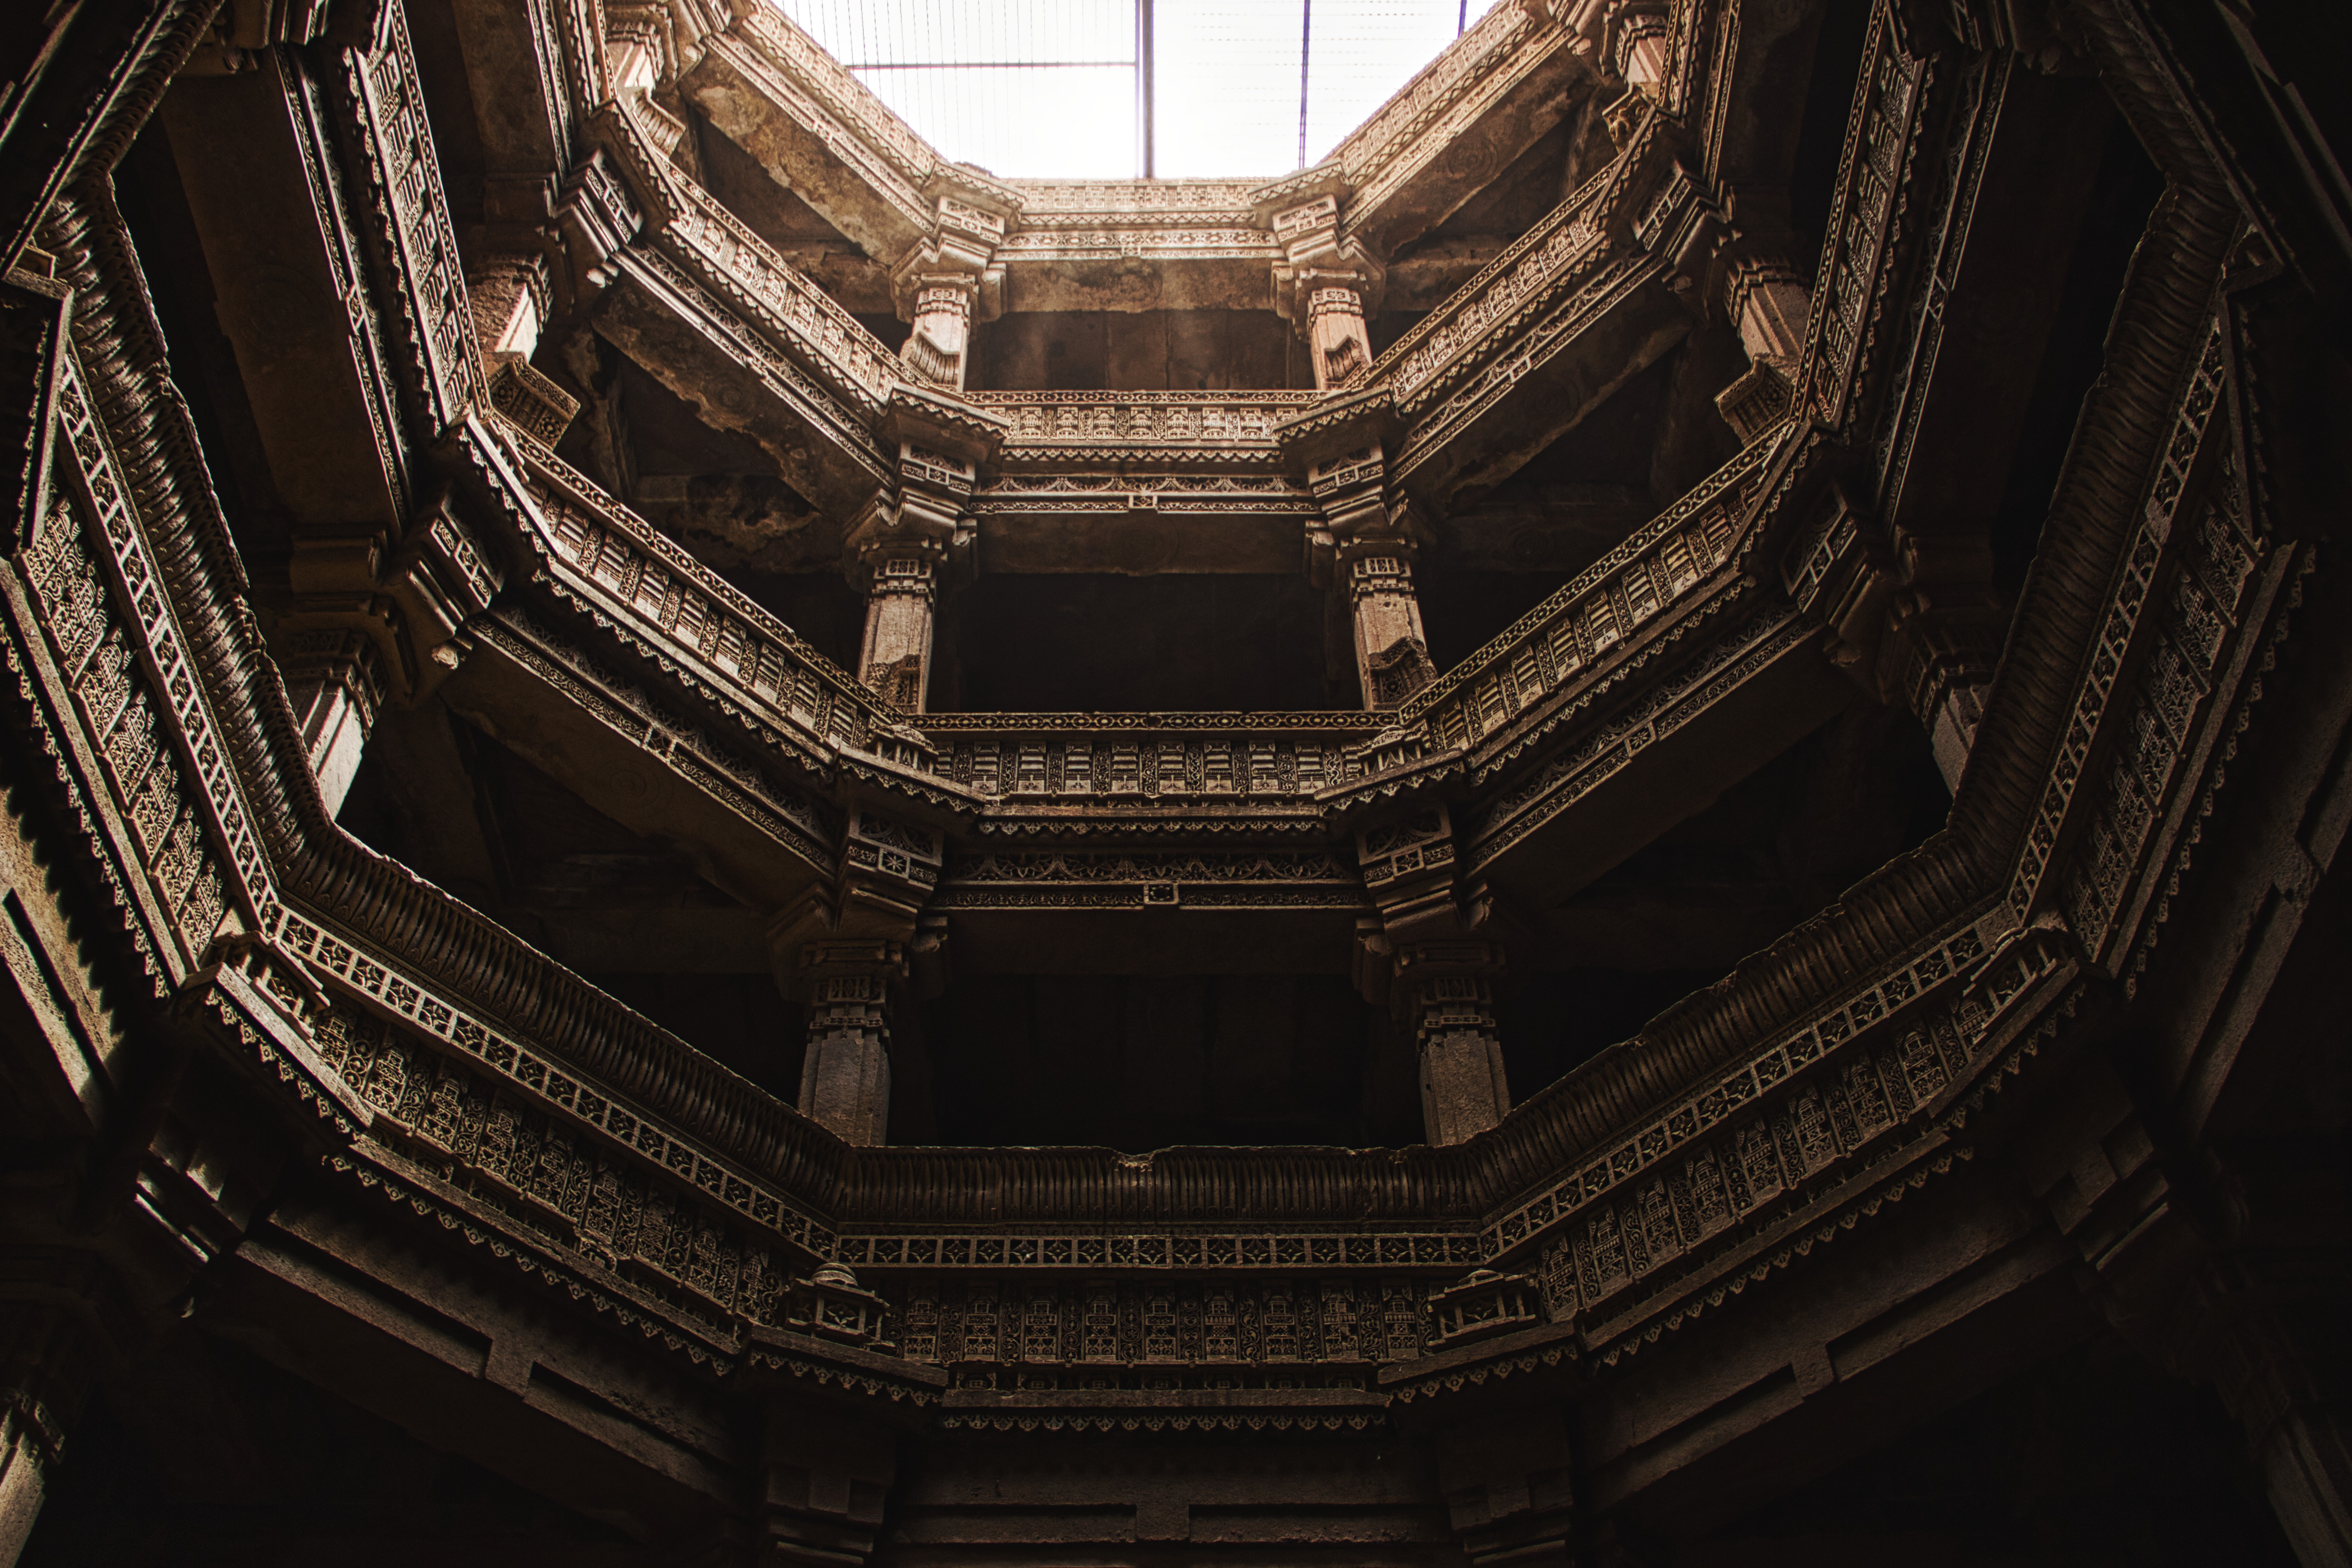
natural, architecture, light, ceiling, building, symmetry, sky, stock photography, photography, daylighting, metal